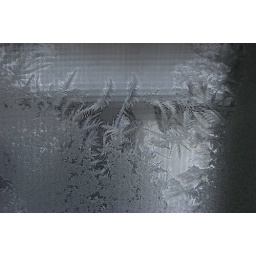
Swirls of ice on the window in our bedroom